Marajó várzea

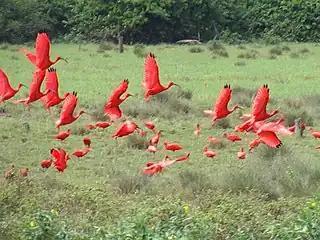

Aquatic bird species include heron and egret of the Egretta and Ardea genera, whistling duck (Dendrocygna species), sharp-tailed ibis ("Cercibis oxycerca"), Theristicus species and roseate spoonbill ("Platalea ajaja").